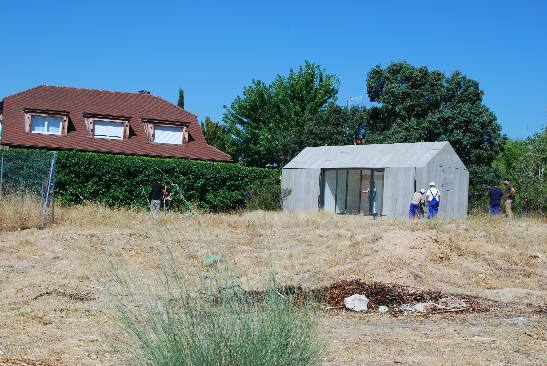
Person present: No